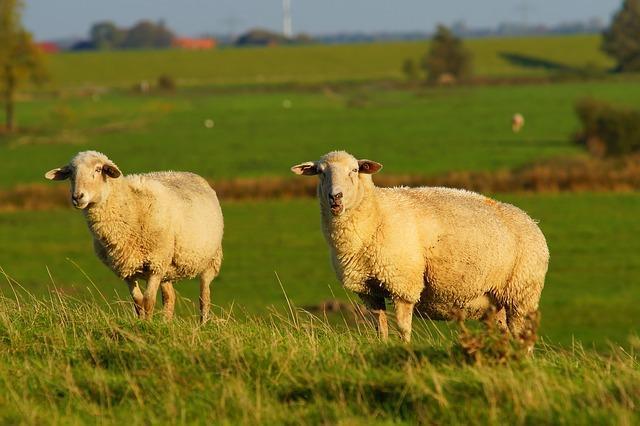
sheep